Upplandskubb

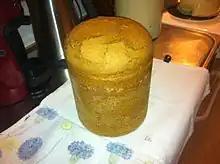

Upplandskubb is a Protected Designation of Origin and Ark of Taste bread traditionally produced in the province of Uppland in Sweden. It requires long fermentation and long baking in a bain-marie. It is often served at Christmas time.